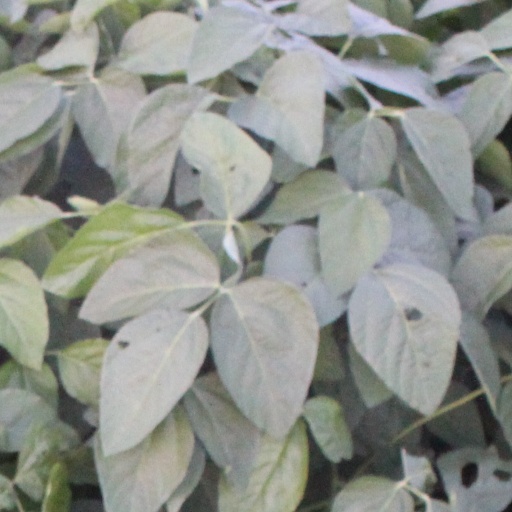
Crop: soybean